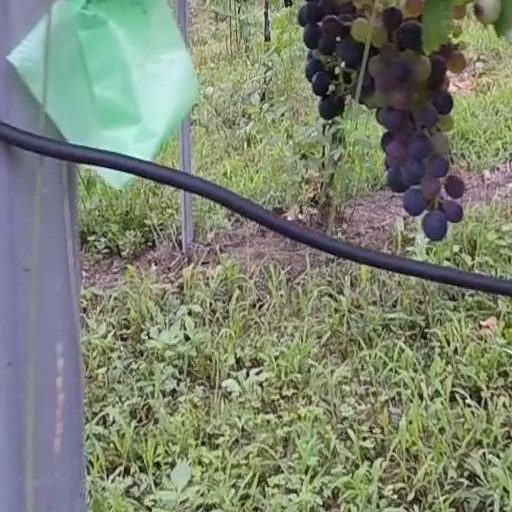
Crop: grape